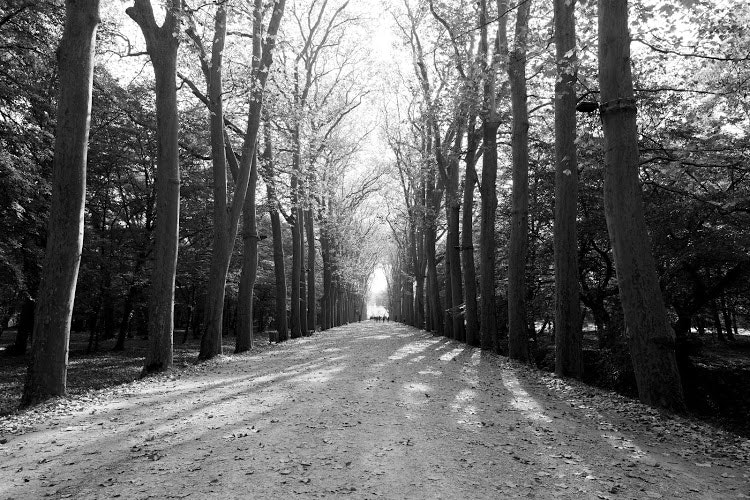
tree, white, black, nature, black and white, forest, natural environment, natural landscape, monochrome photography, monochrome, woodland, woody plant, road, atmospheric phenomenon, winter, thoroughfare, lane, plant, grove, wood, biome, old growth forest, branch, snow, sunlight, path, infrastructure, trail, leaf, road surface, photography, dirt road, trunk, temperate coniferous forest, street, state park, spruce fir forest, stock photography, asphalt, landscape, Bigtree, temperate broadleaf and mixed forest, style, nonbuilding structure